Fashion for Relief

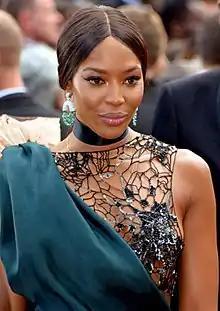
Naomi Campbell Cannes 2018

Fashion for Relief was a charitable organization that raised funds for various environmental and humanitarian causes. Fashion Relief closed on 15 March 2024 following a statement from the Charity Commission for England and Wales.